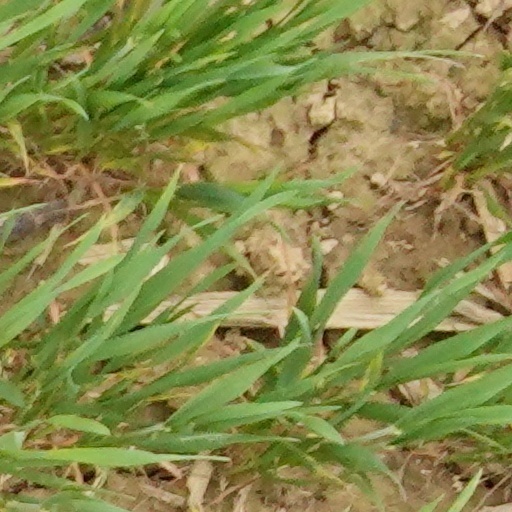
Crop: wheat